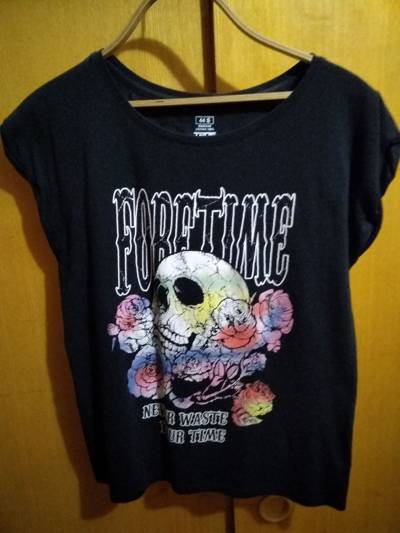
Waste category: clothes